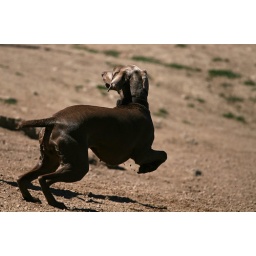
Weim girl ready for the throw in the water